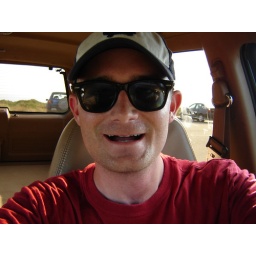
me back in the car after going to the beach